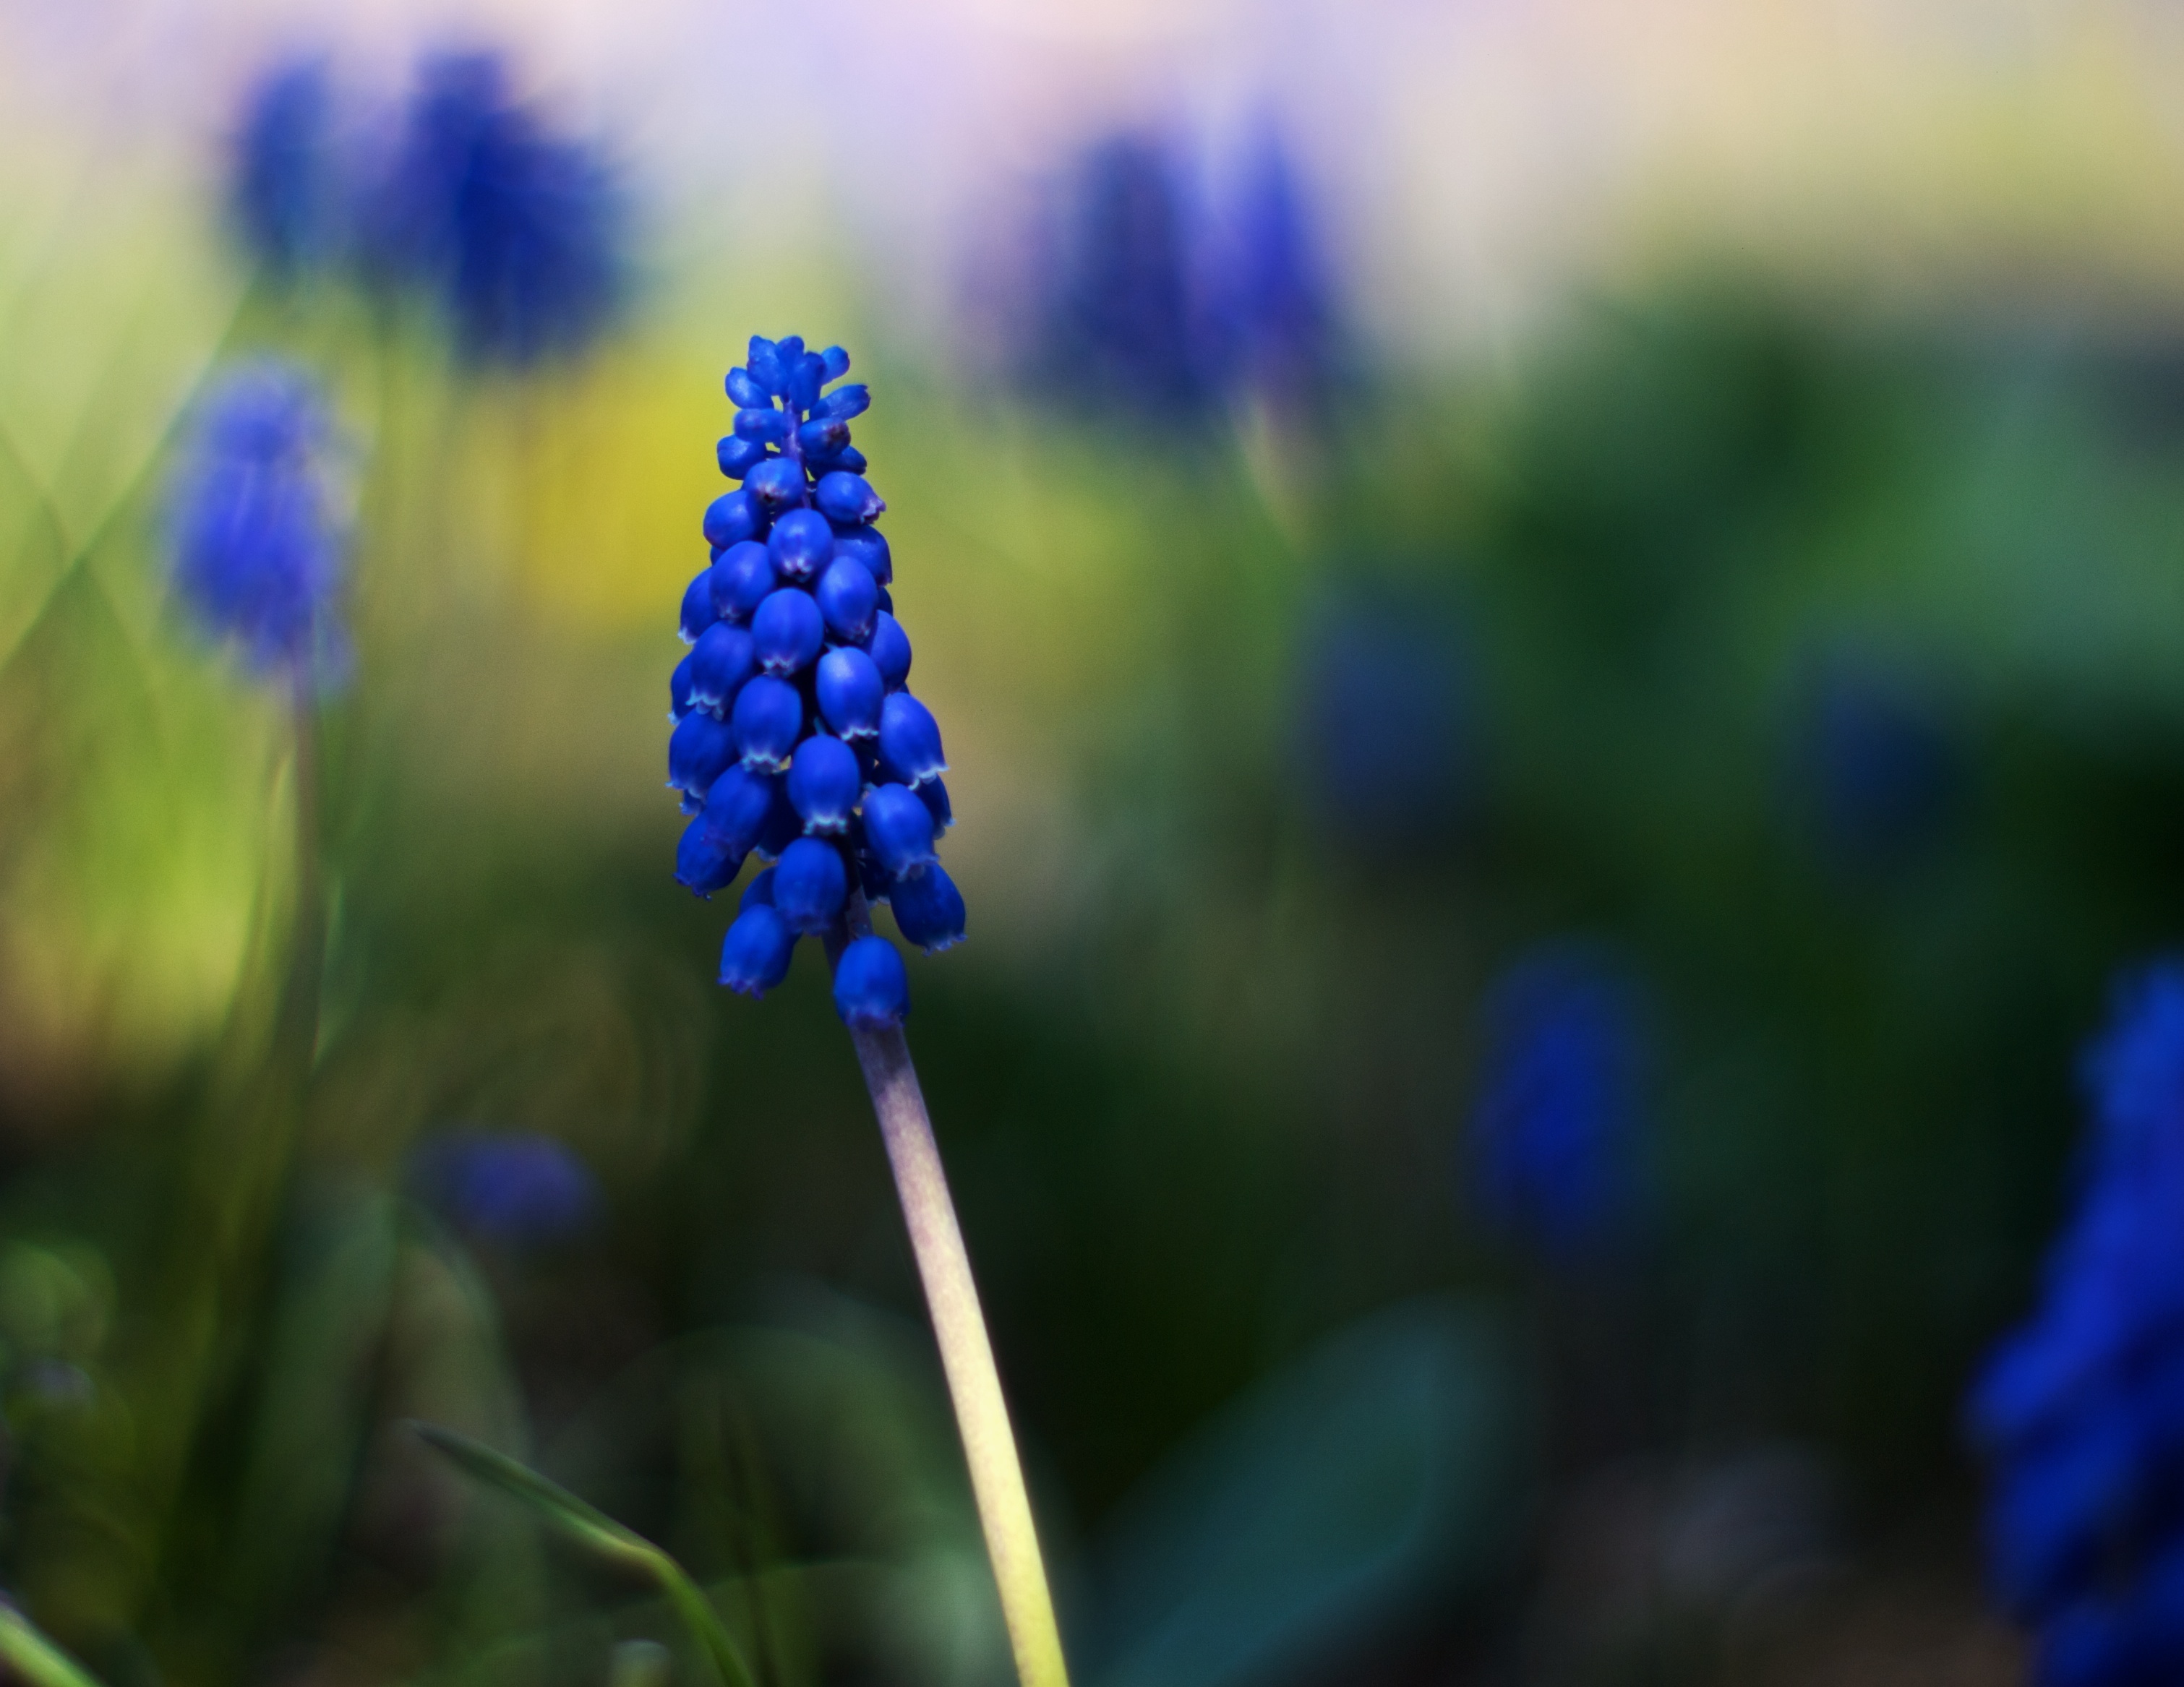
nature, grass, plant, photography, meadow, flower, green, botany, blue, flora, lavender, wildflower, close up, colors, 50mm, sony, dof, hyacinth, flowery, a100, grapehyacinths, macro photography, flowering plant, grass family, plant stem, land plant, english lavender